French Institute for Scotland

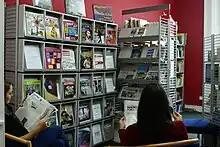
Media Library's newspapers

The media library contains over 10.000 documents, mainly in French, about a lot of different aspects of France and French culture. You can find documents about literature, art, history, geography, humanities and children's literature. A lot of references book are available, like dictionaries, encyclopaedias and travel guides. The novel collection contain many novels by Scottish authors translated in French (e.g. Robert Louis Stevenson, Ian Rankin and Val McDermid).